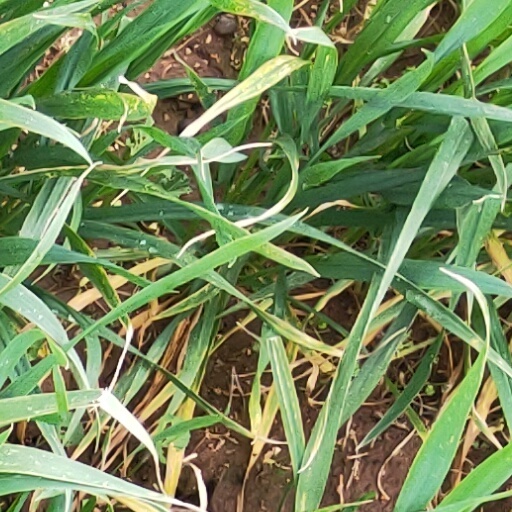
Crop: wheat